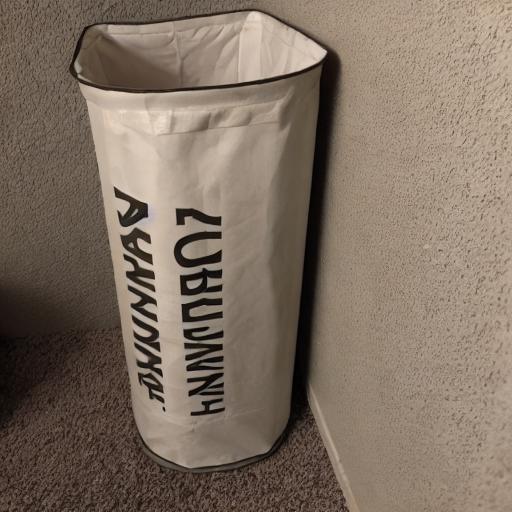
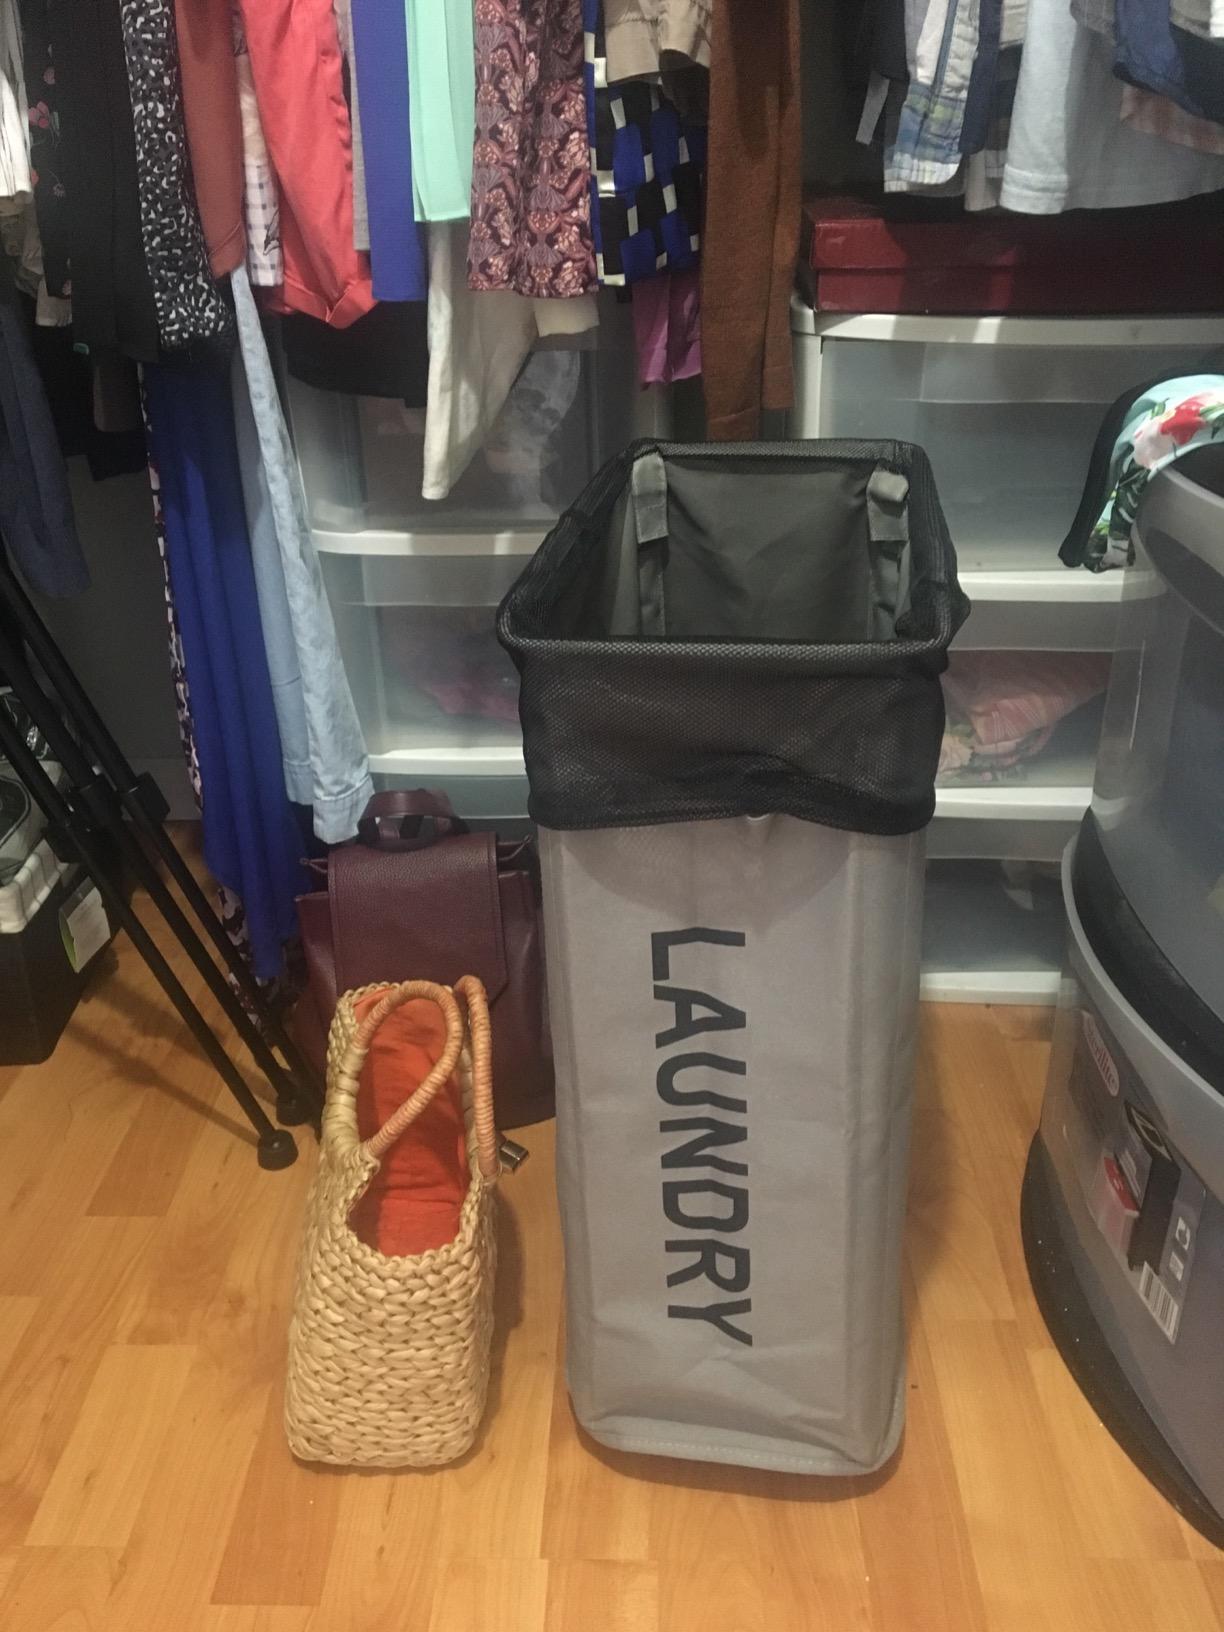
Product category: items_hamper
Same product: no